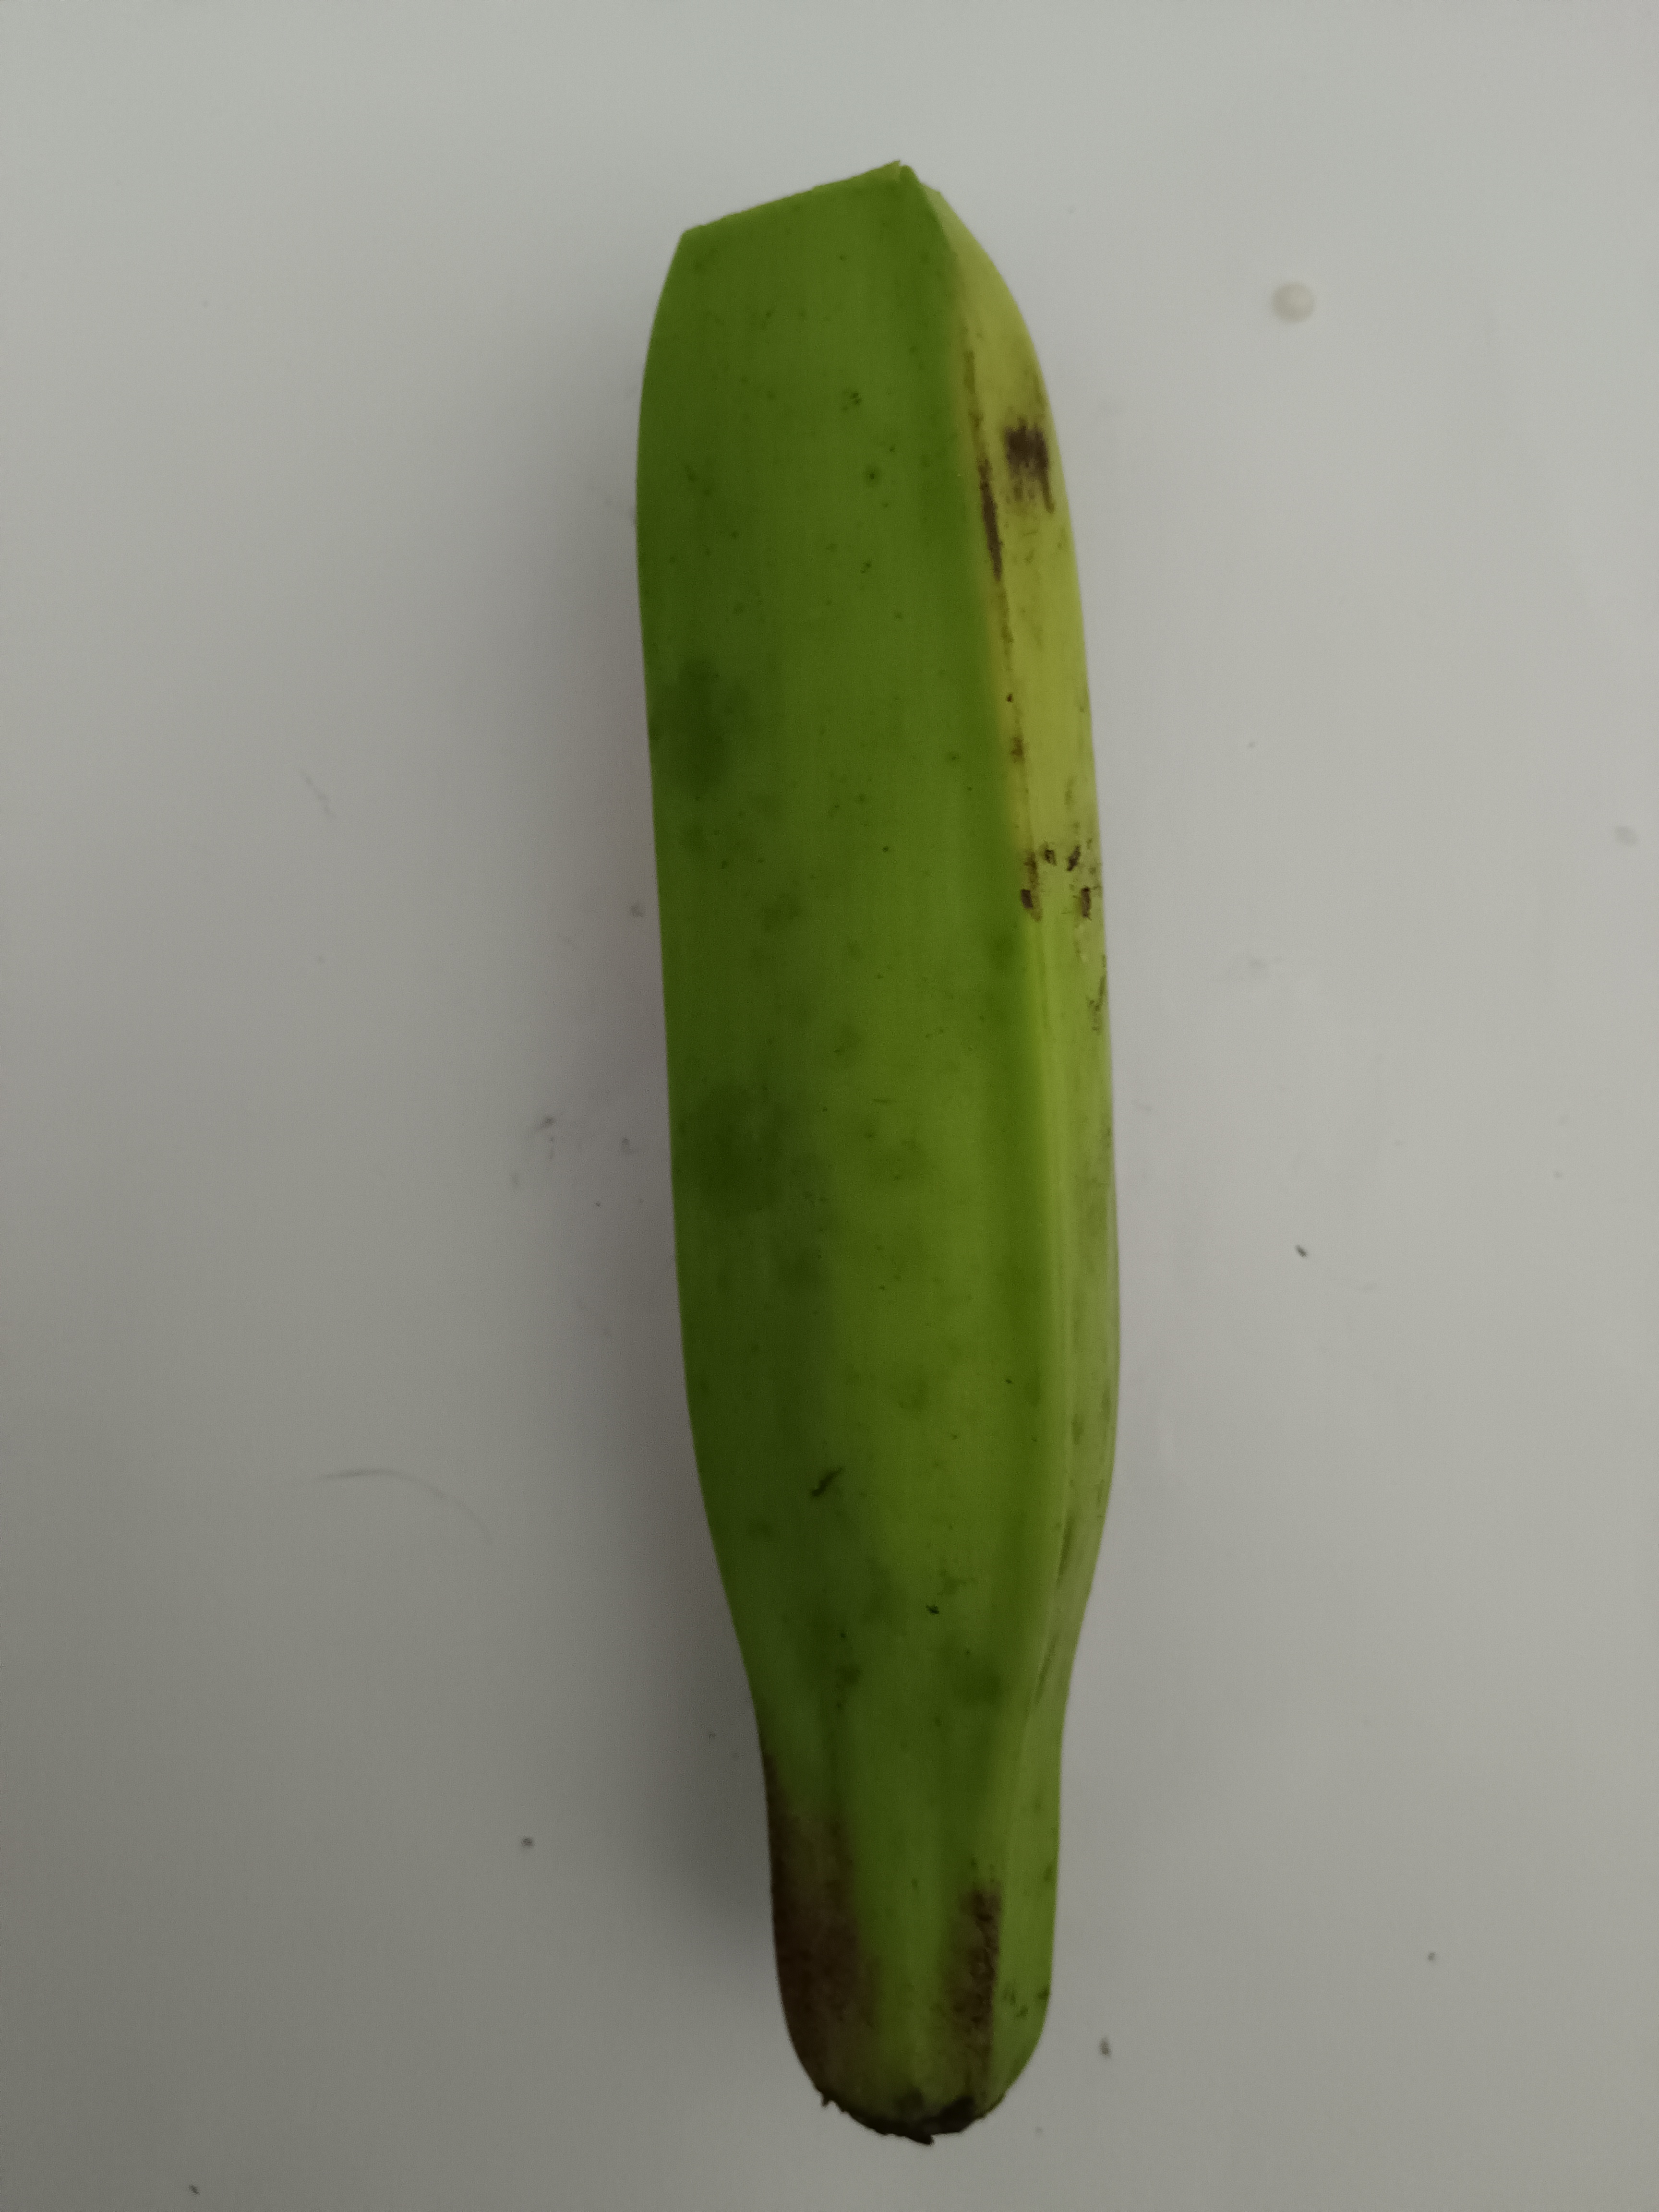
Banana variety: Anaji